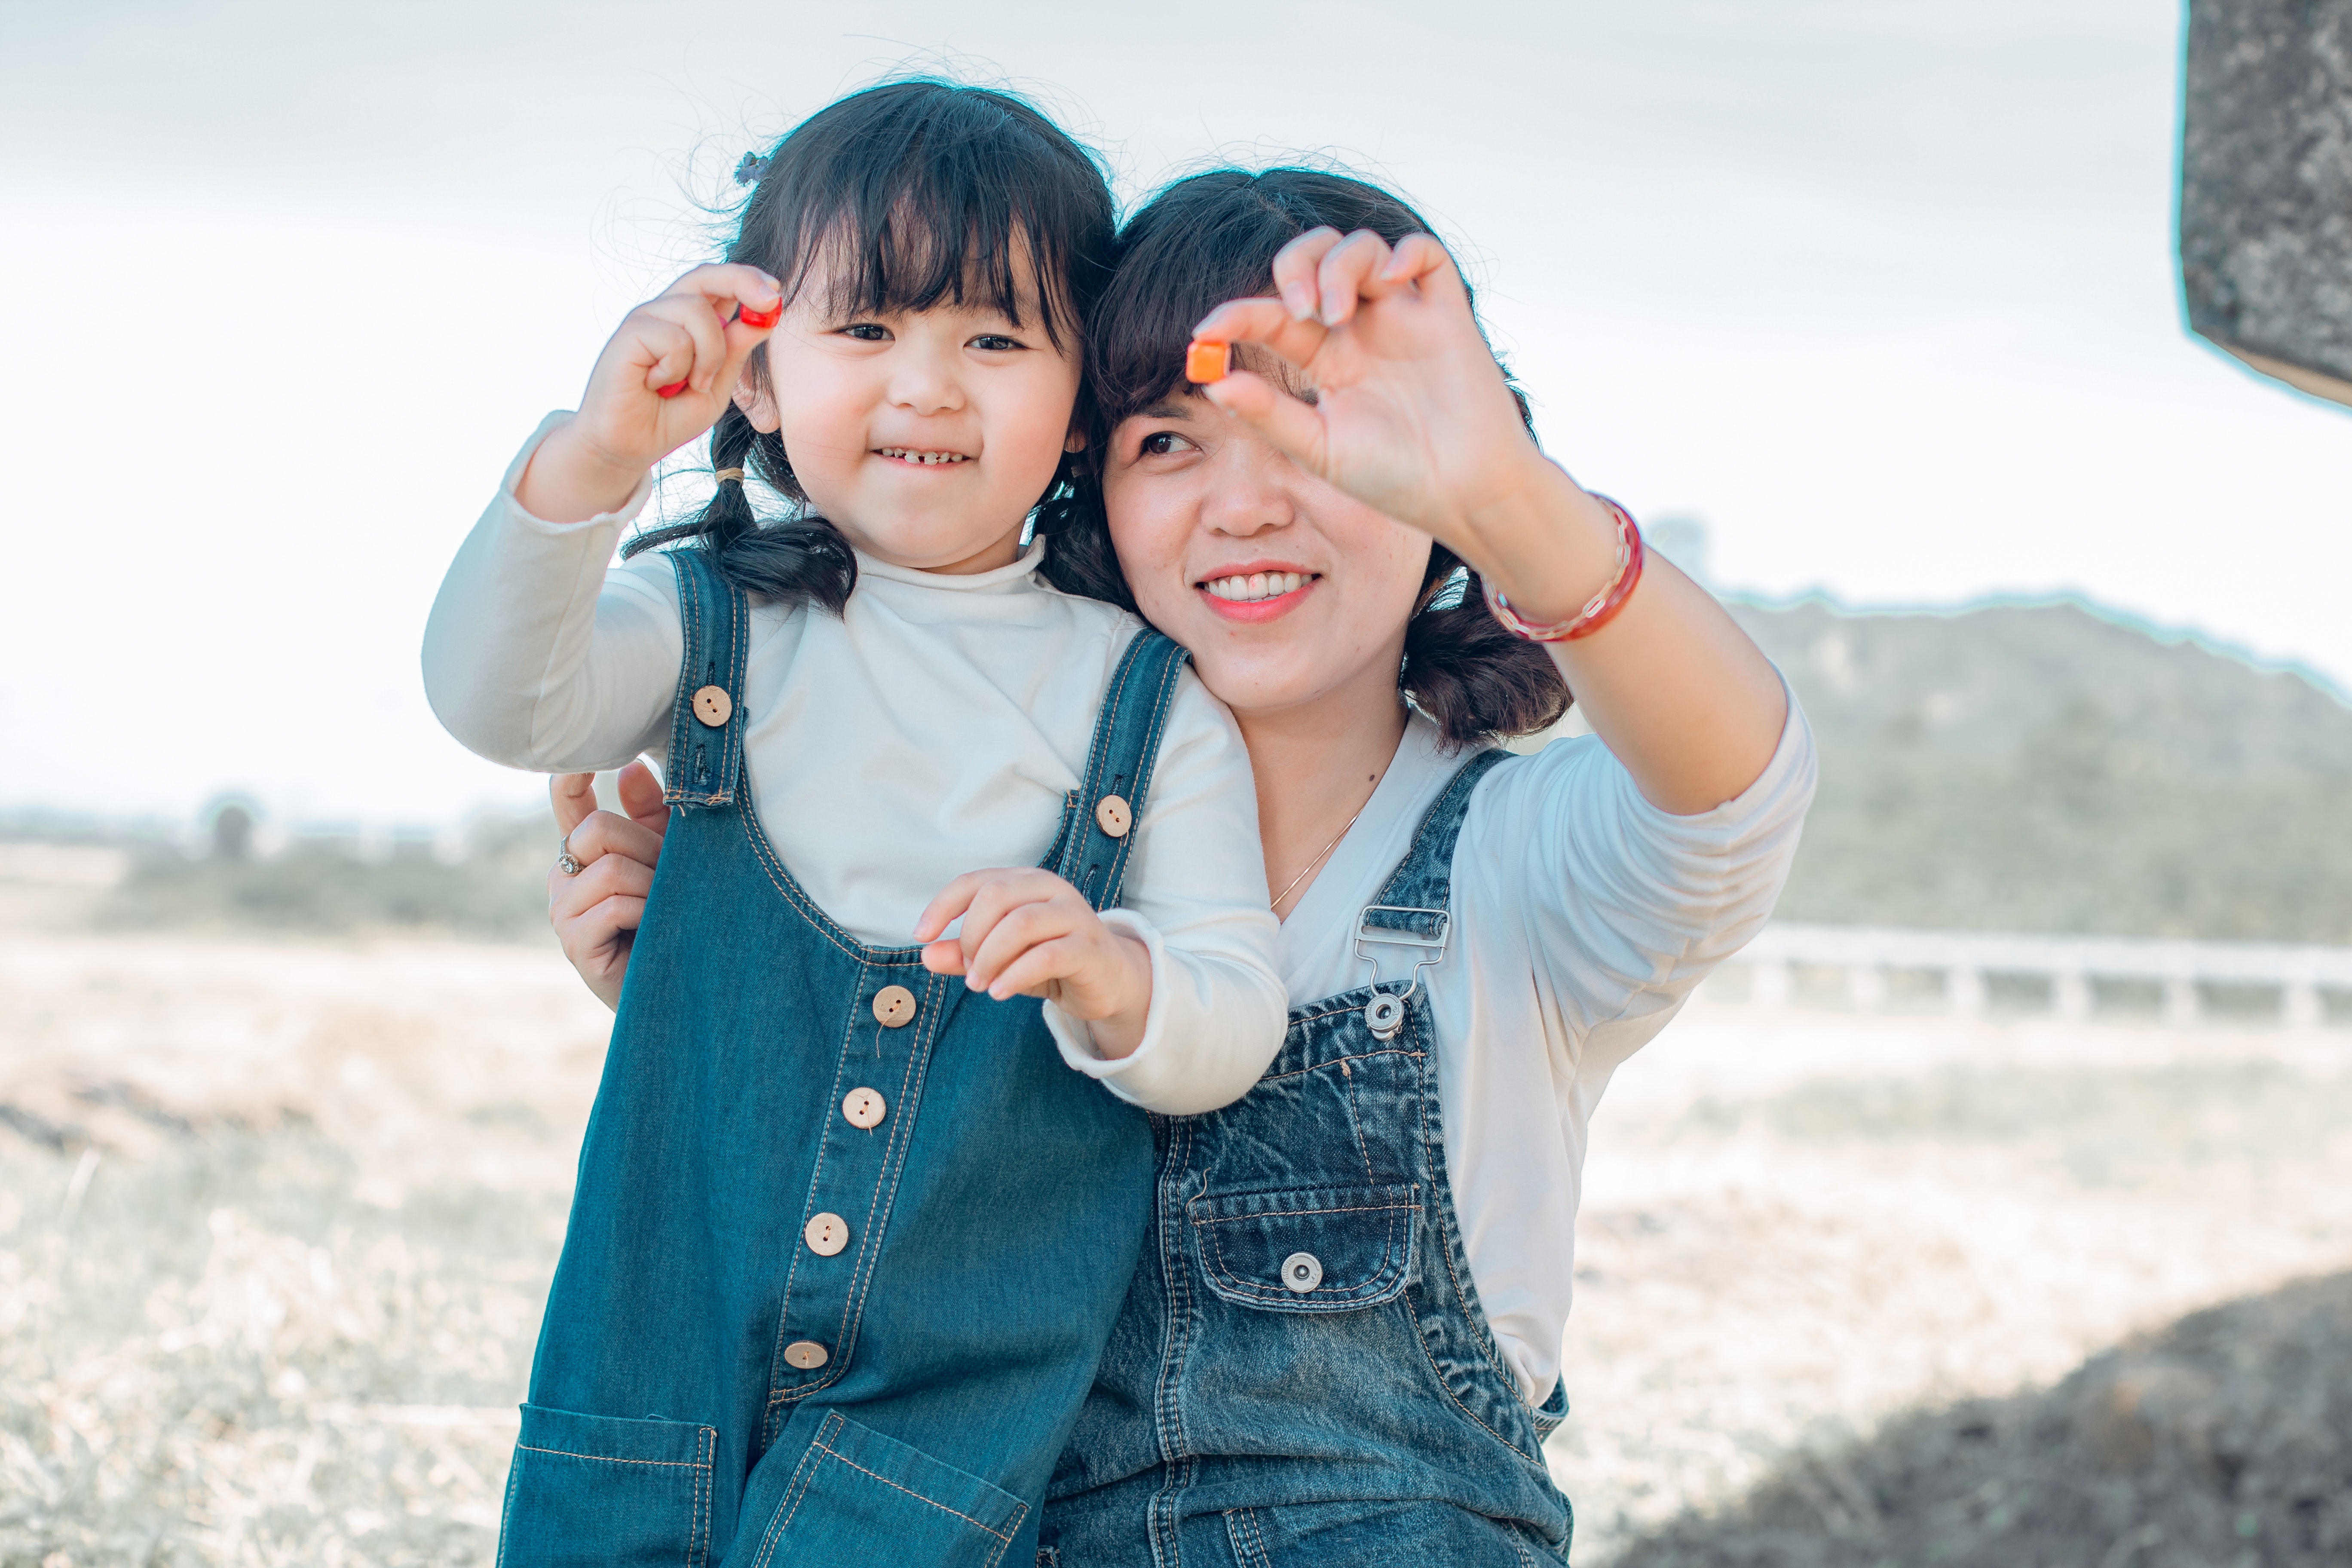
photograph, people, facial expression, child, skin, friendship, snapshot, nose, happy, smile, fun, cheek, photography, interaction, gesture, finger, grass, toddler, hand, love, laugh, sibling, leisure, portrait photography, black hair, family